Quincy Adams Gillmore

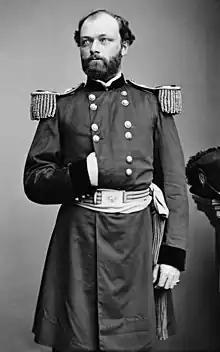
Civil War–era portrait of Gillmore

Quincy Adams Gillmore (February 28, 1825 – April 7, 1888) was an American civil engineer, author, and a general in the Union Army during the American Civil War. He was noted for his actions in the Union victory at Fort Pulaski, where his modern rifled artillery readily pounded the fort's exterior stone walls, an action that essentially rendered stone fortifications obsolete. He earned an international reputation as an organizer of siege operations and helped revolutionize the use of naval gunnery.